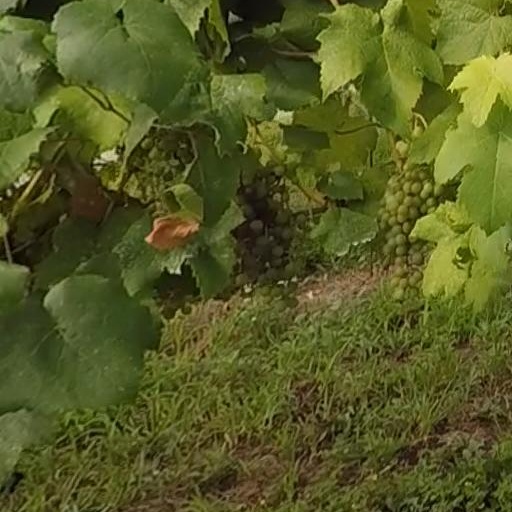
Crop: grape